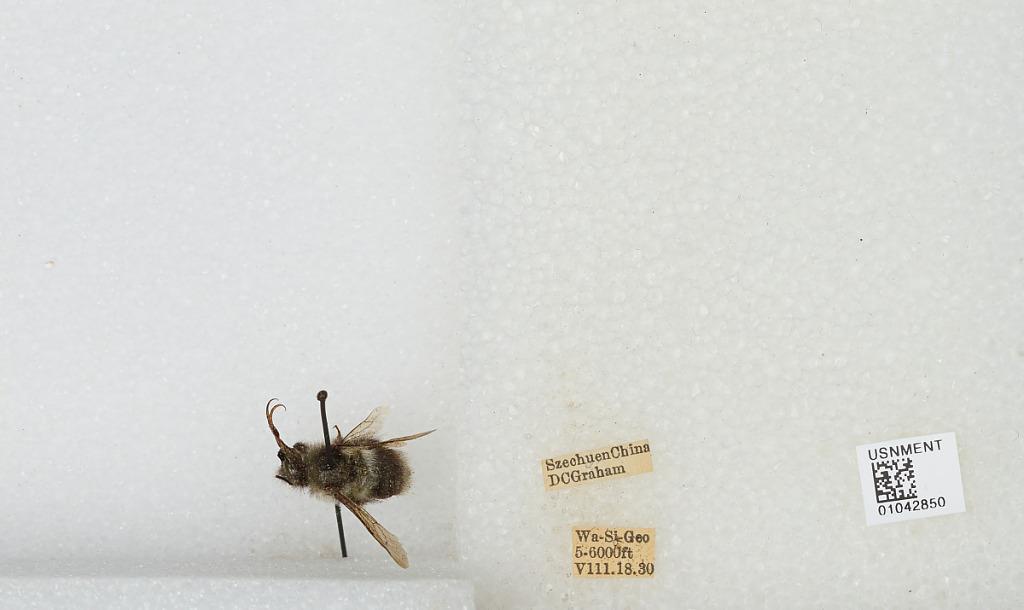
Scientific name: Bombus sp.
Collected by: D. Graham
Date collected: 1930-8-18
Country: China
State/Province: Sichuan
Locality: Wa-Si-Geo